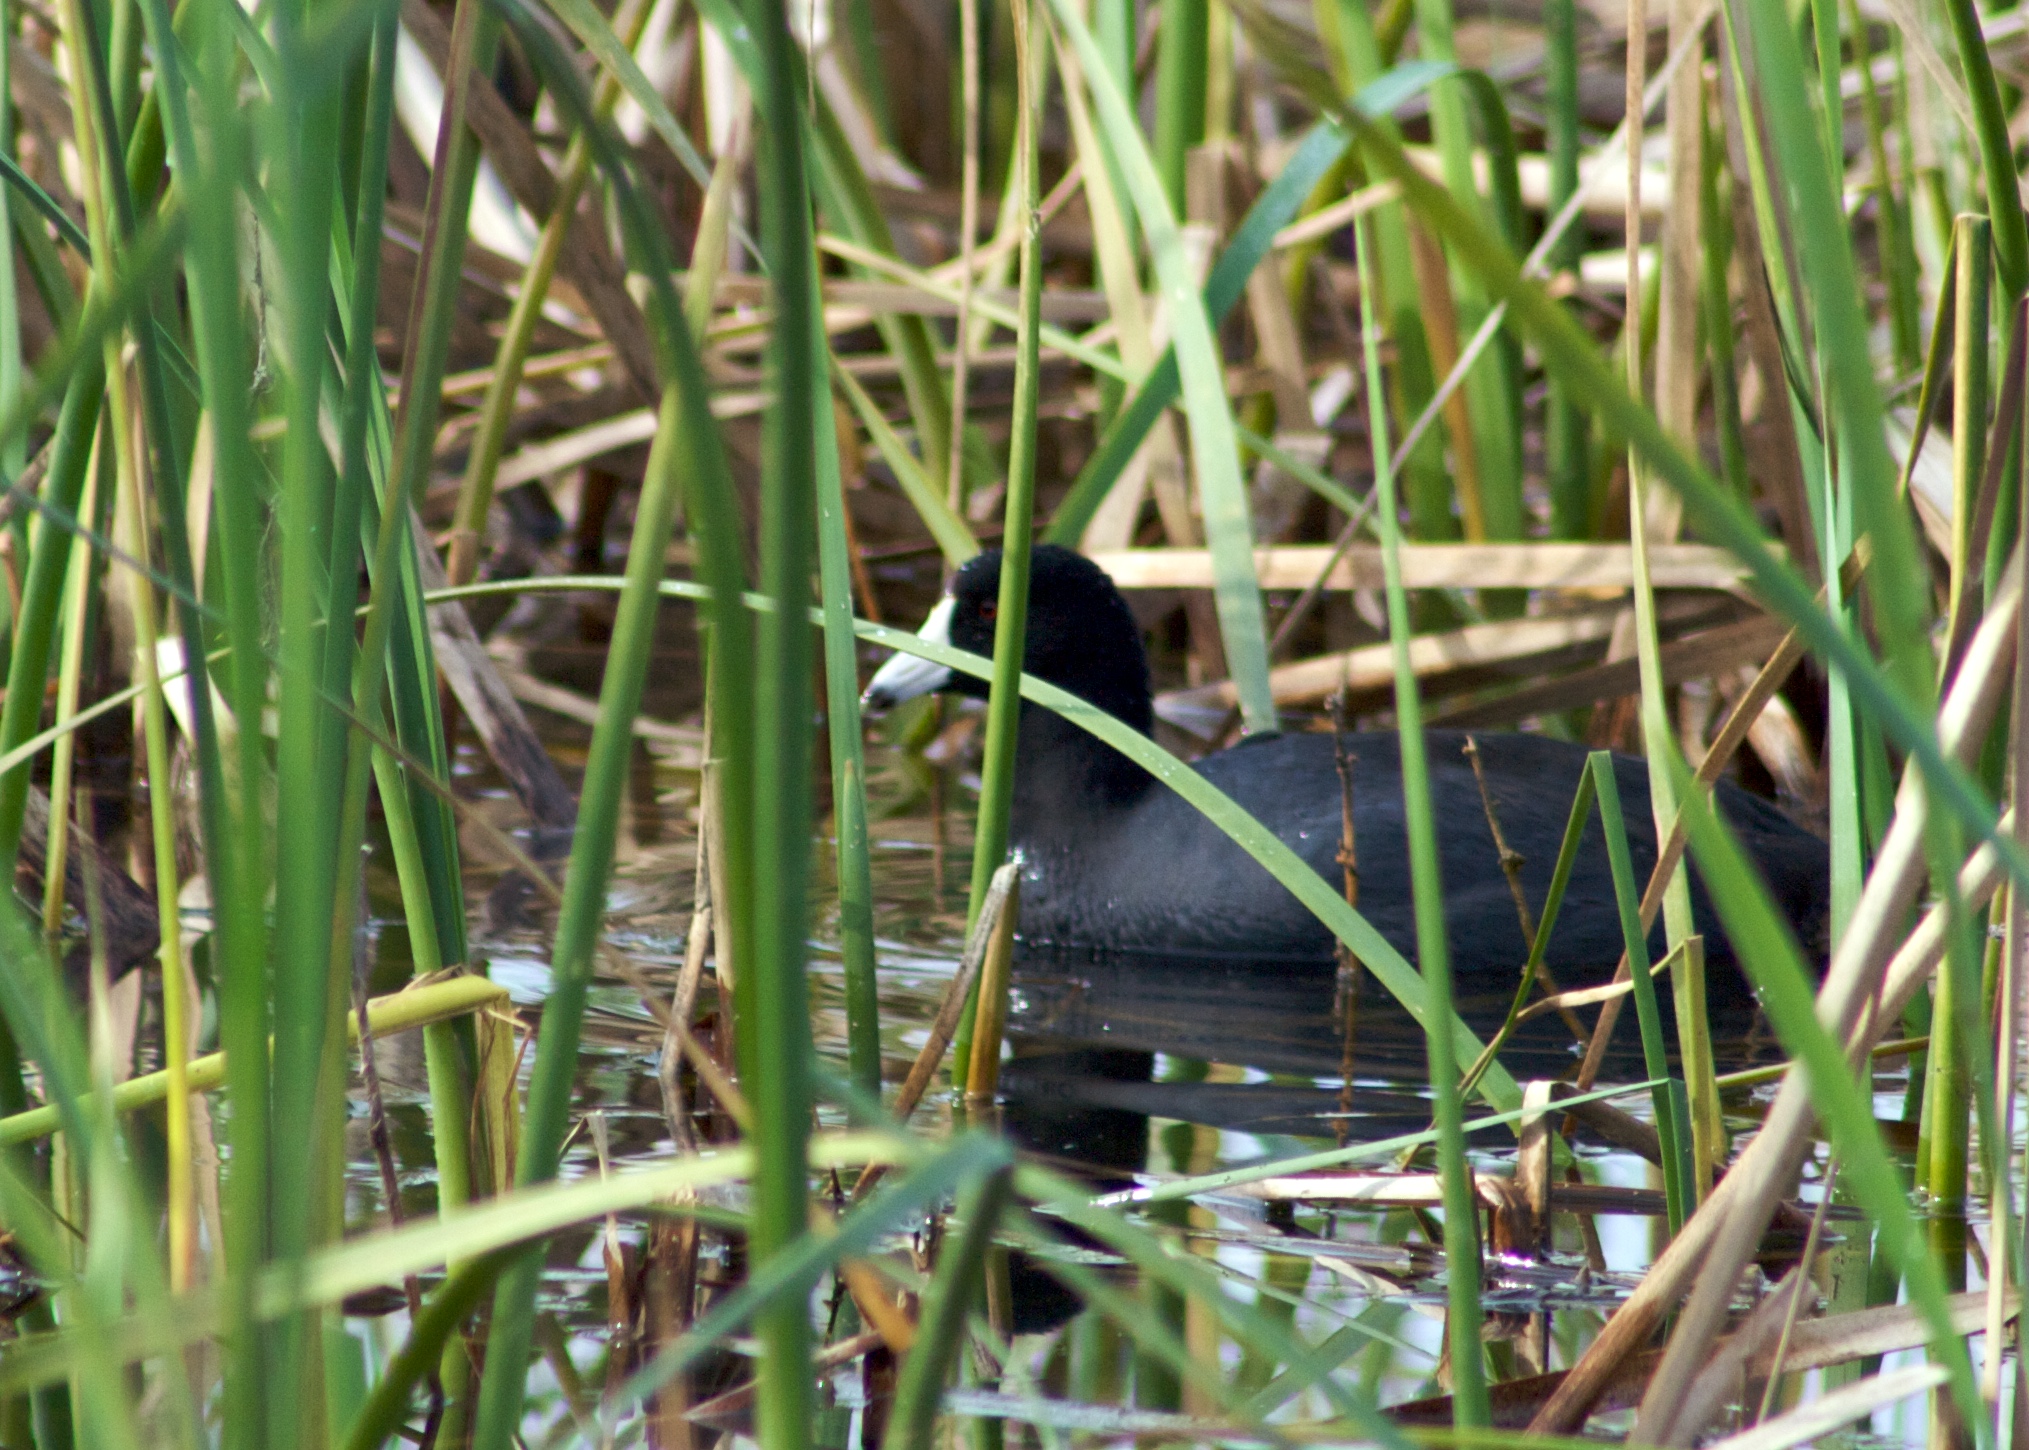
grass, swamp, bird, plant, lawn, leaf, flower, wildlife, green, crop, reptile, agriculture, flora, fauna, wetland, habitat, yolowetlands, grass family